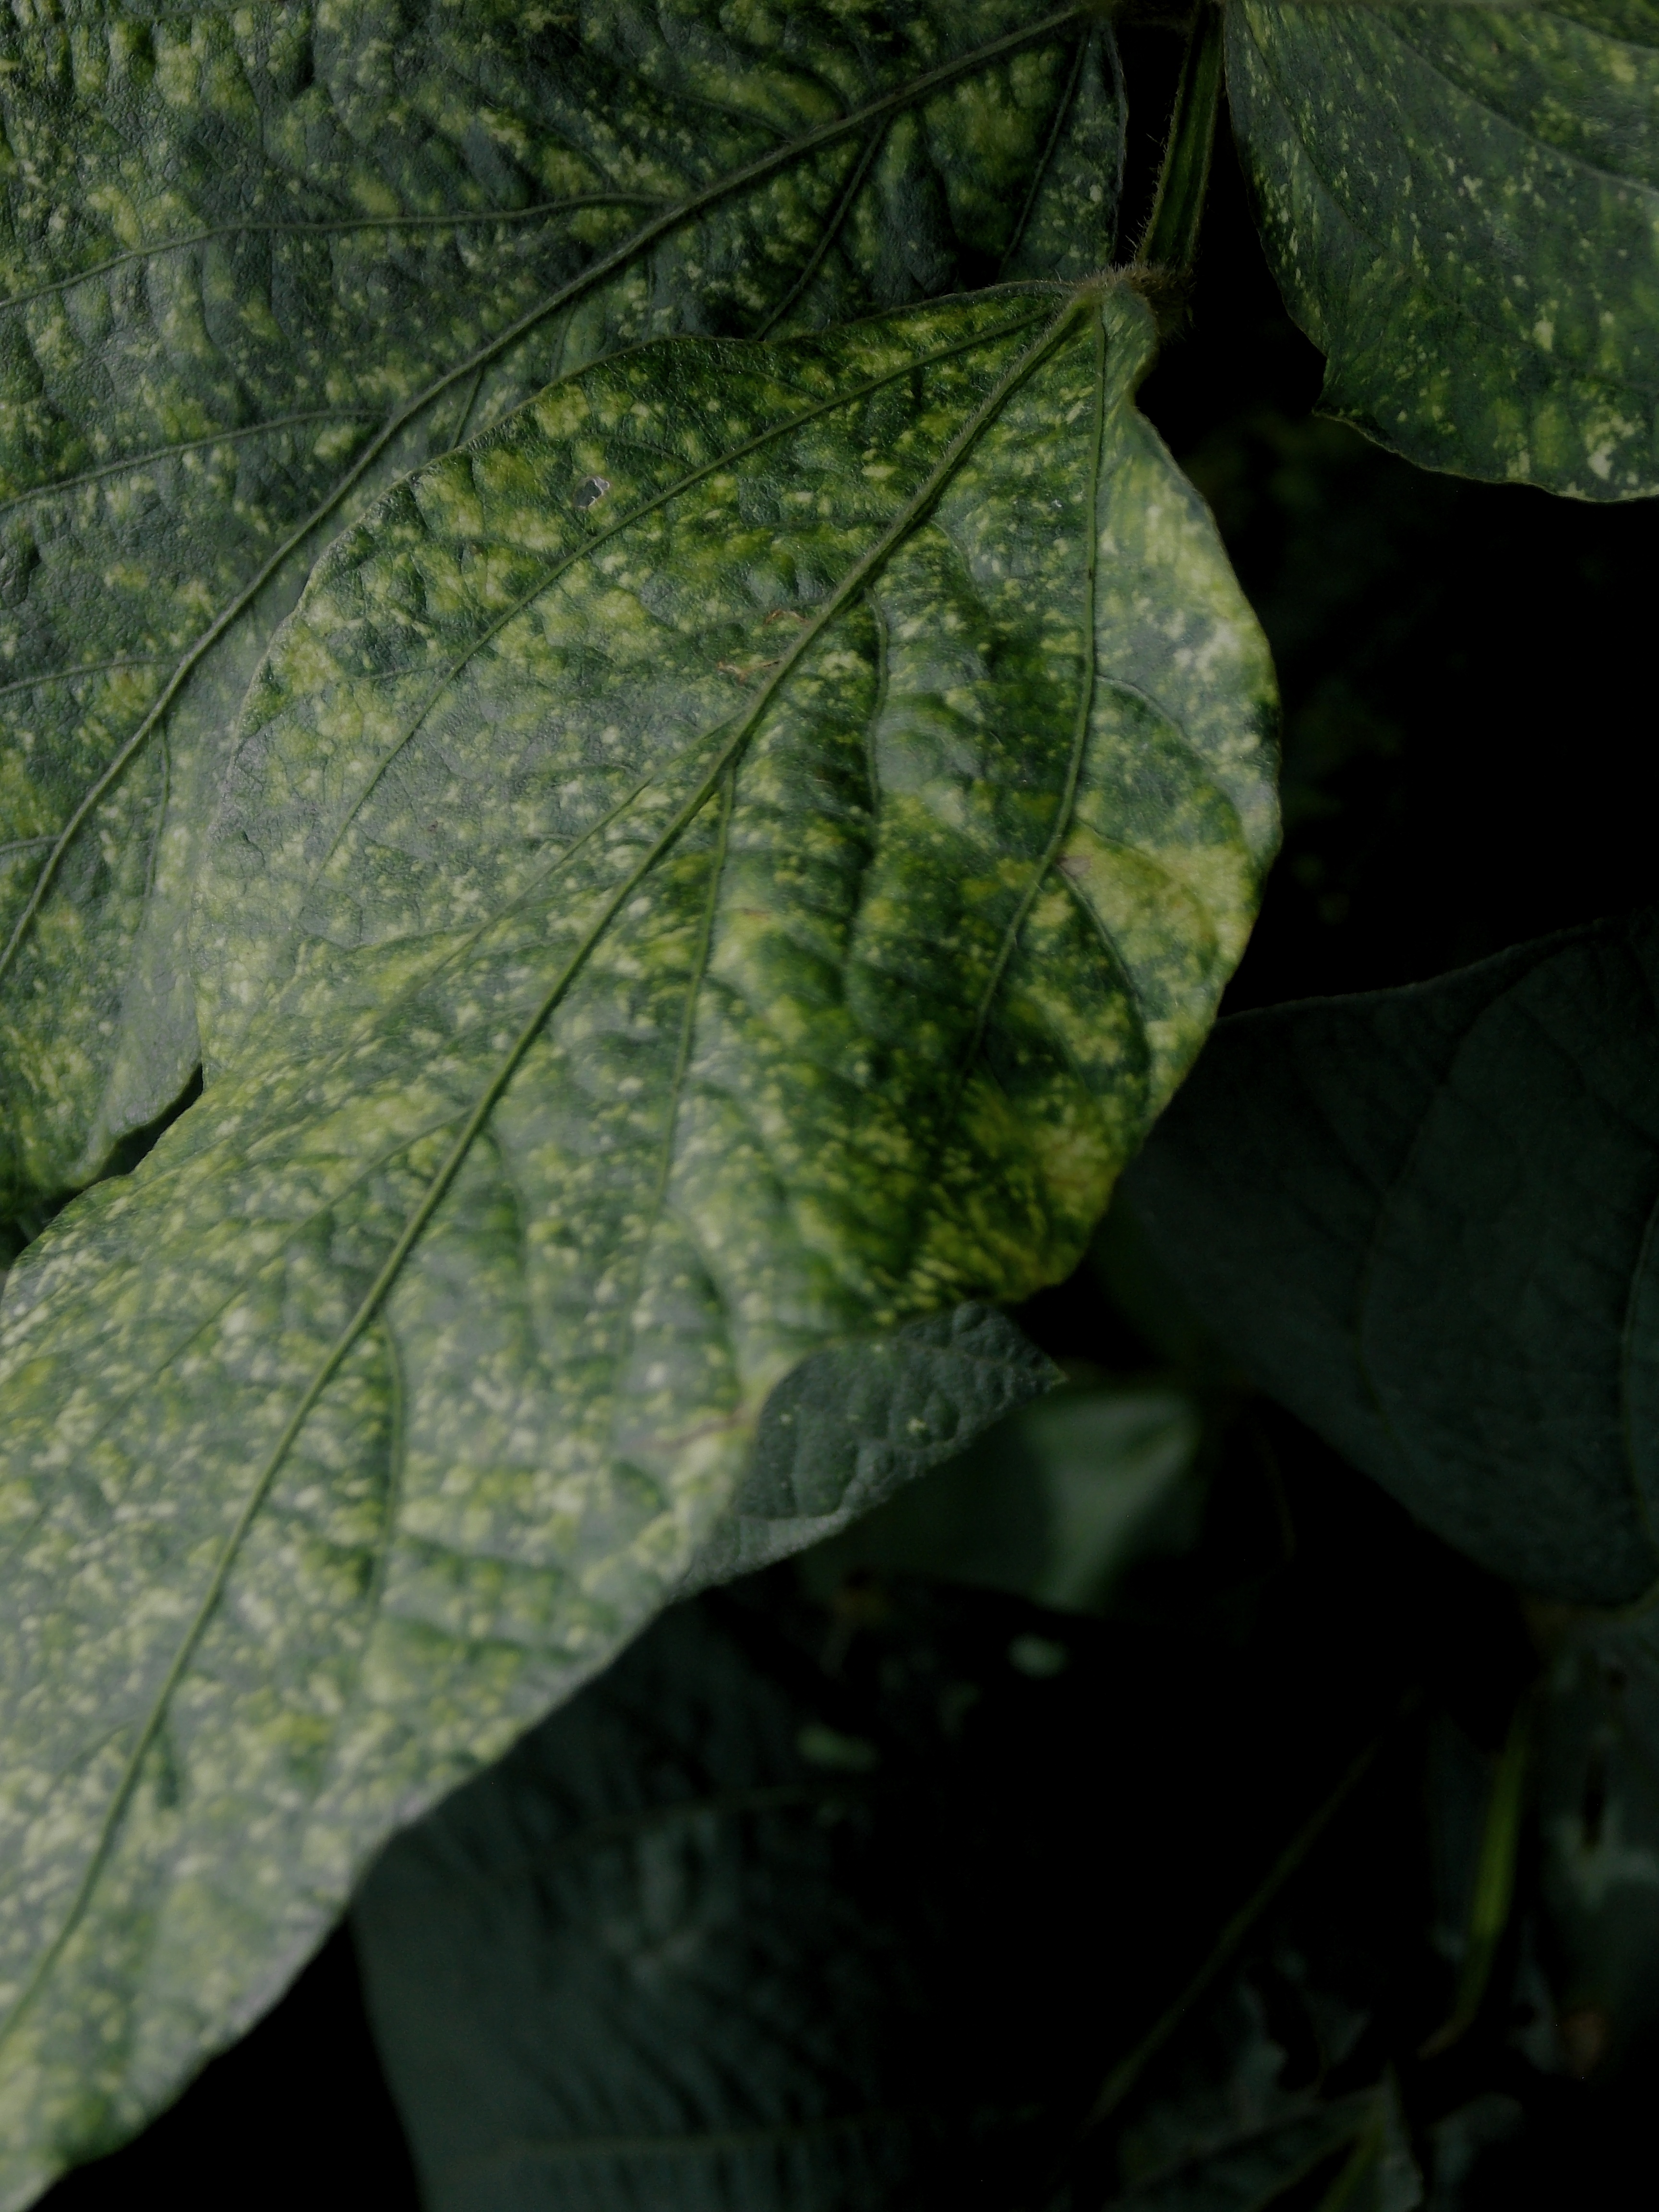
Label: Disease